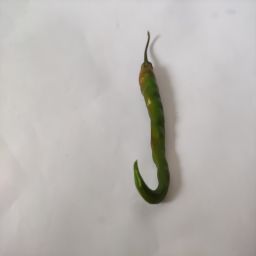
Crop: Chile Pepper
Quality: Ripe